Alessia Polieri

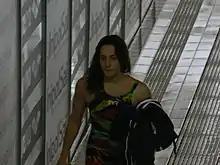
Alessia Polieri in 2014

Alessia Polieri (born 21 October 1994) is an Italian swimmer. She competed in the women's 200 metre butterfly event at the 2016 Summer Olympics.